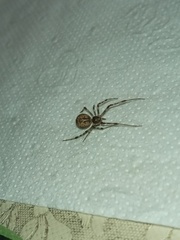
Species: Parasteatoda_tepidariorum